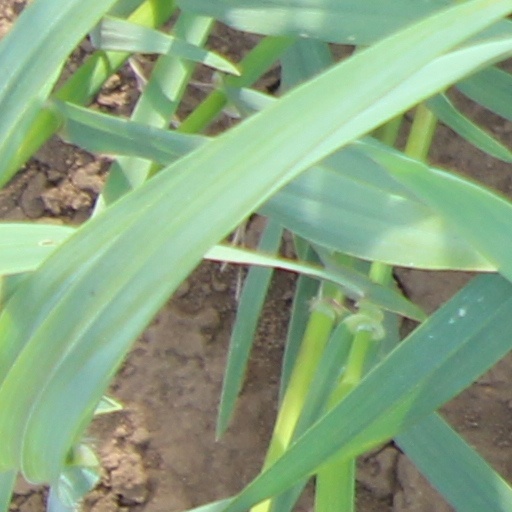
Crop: wheat